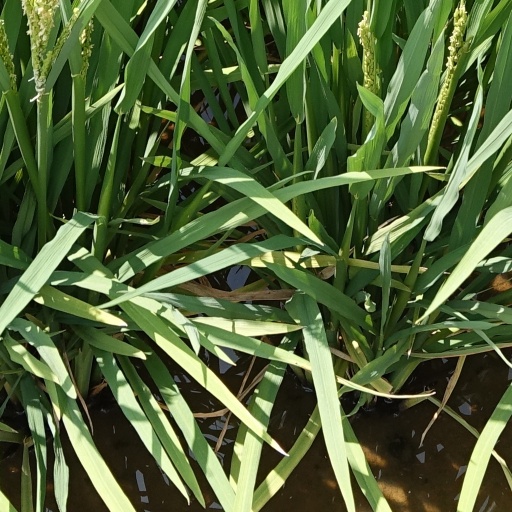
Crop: rice